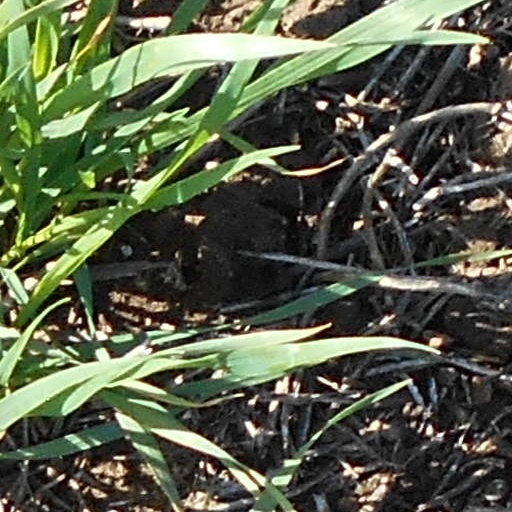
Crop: wheat